Northumberland Historic District

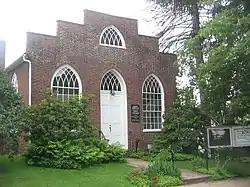
Priestley Memorial Church is a contributing property in the district

The Northumberland Historic District is a historic district listed in the US government's National Register of Historic Places in 1988. The "gem" of the district is a National Historic Landmark, the Joseph Priestley House. It includes one other separately Registered Historic Place, the Dr. Joseph Priestley House, also known as the "Priestley-Forsyth Memorial Library". It is bordered roughly by 4th Street, A Street, N. Shore Railroad, and Wheatley Avenue in Northumberland, Pennsylvania.